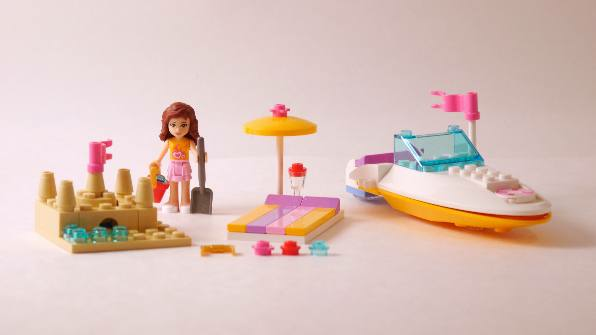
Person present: No